Genome architecture mapping

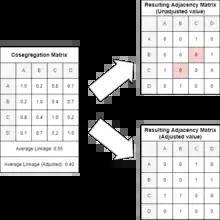
An example of conversion between cosegregation and linkage matrices. Note the red highlighted cells, illustrating edges that may be missed if the mean cosegregation is not normalized.

When analyzing the heatmap displayed from the normalized linkage matrix, the colors of each block are the key. Looking at the example heatmap above, the legend indicates that 1.00 linkage value corresponds to bright yellow within the heatmap. This is the highest linkage value, which is shown in the diagonal line of yellow blocks within the map where each window is compared against itself. This legend and heatmap allows for the linkages to be shown based on color, showing that there is a lower level of linkage between the first and last few windows in the matrix, where is a blue/green color. The heatmap is one of the easiest and clearest ways to analyze the linkage values between every window in a specified section of windows in a genome. This generated heatmap and normalized linkage matrix once created can be used for further analysis as described below.